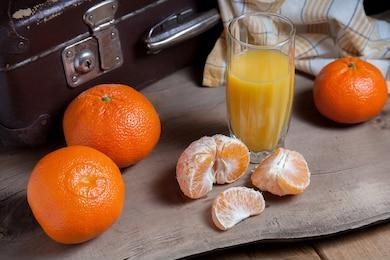
Label: mandarine